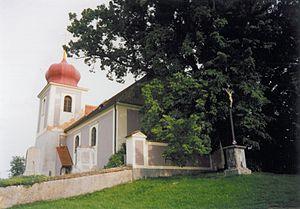
Buková est une commune du district de Plzeň-Sud, dans la région de Plzeň, en République tchèque. Sa population s'élevait à 231 habitants en 2019.